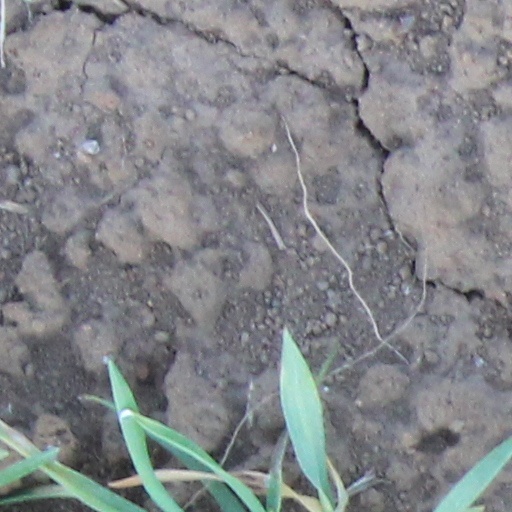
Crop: wheat